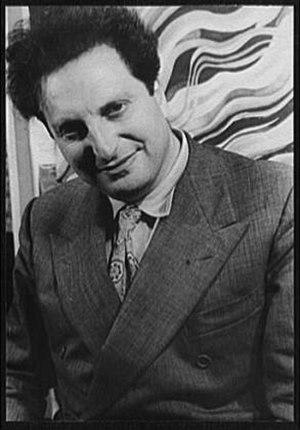
Dino Segre, connu sous le nom de plume Pitigrilli est un journaliste, écrivain et directeur de revue italien.
Carlo Levi est un écrivain, médecin, peintre, journaliste et homme politique italien.